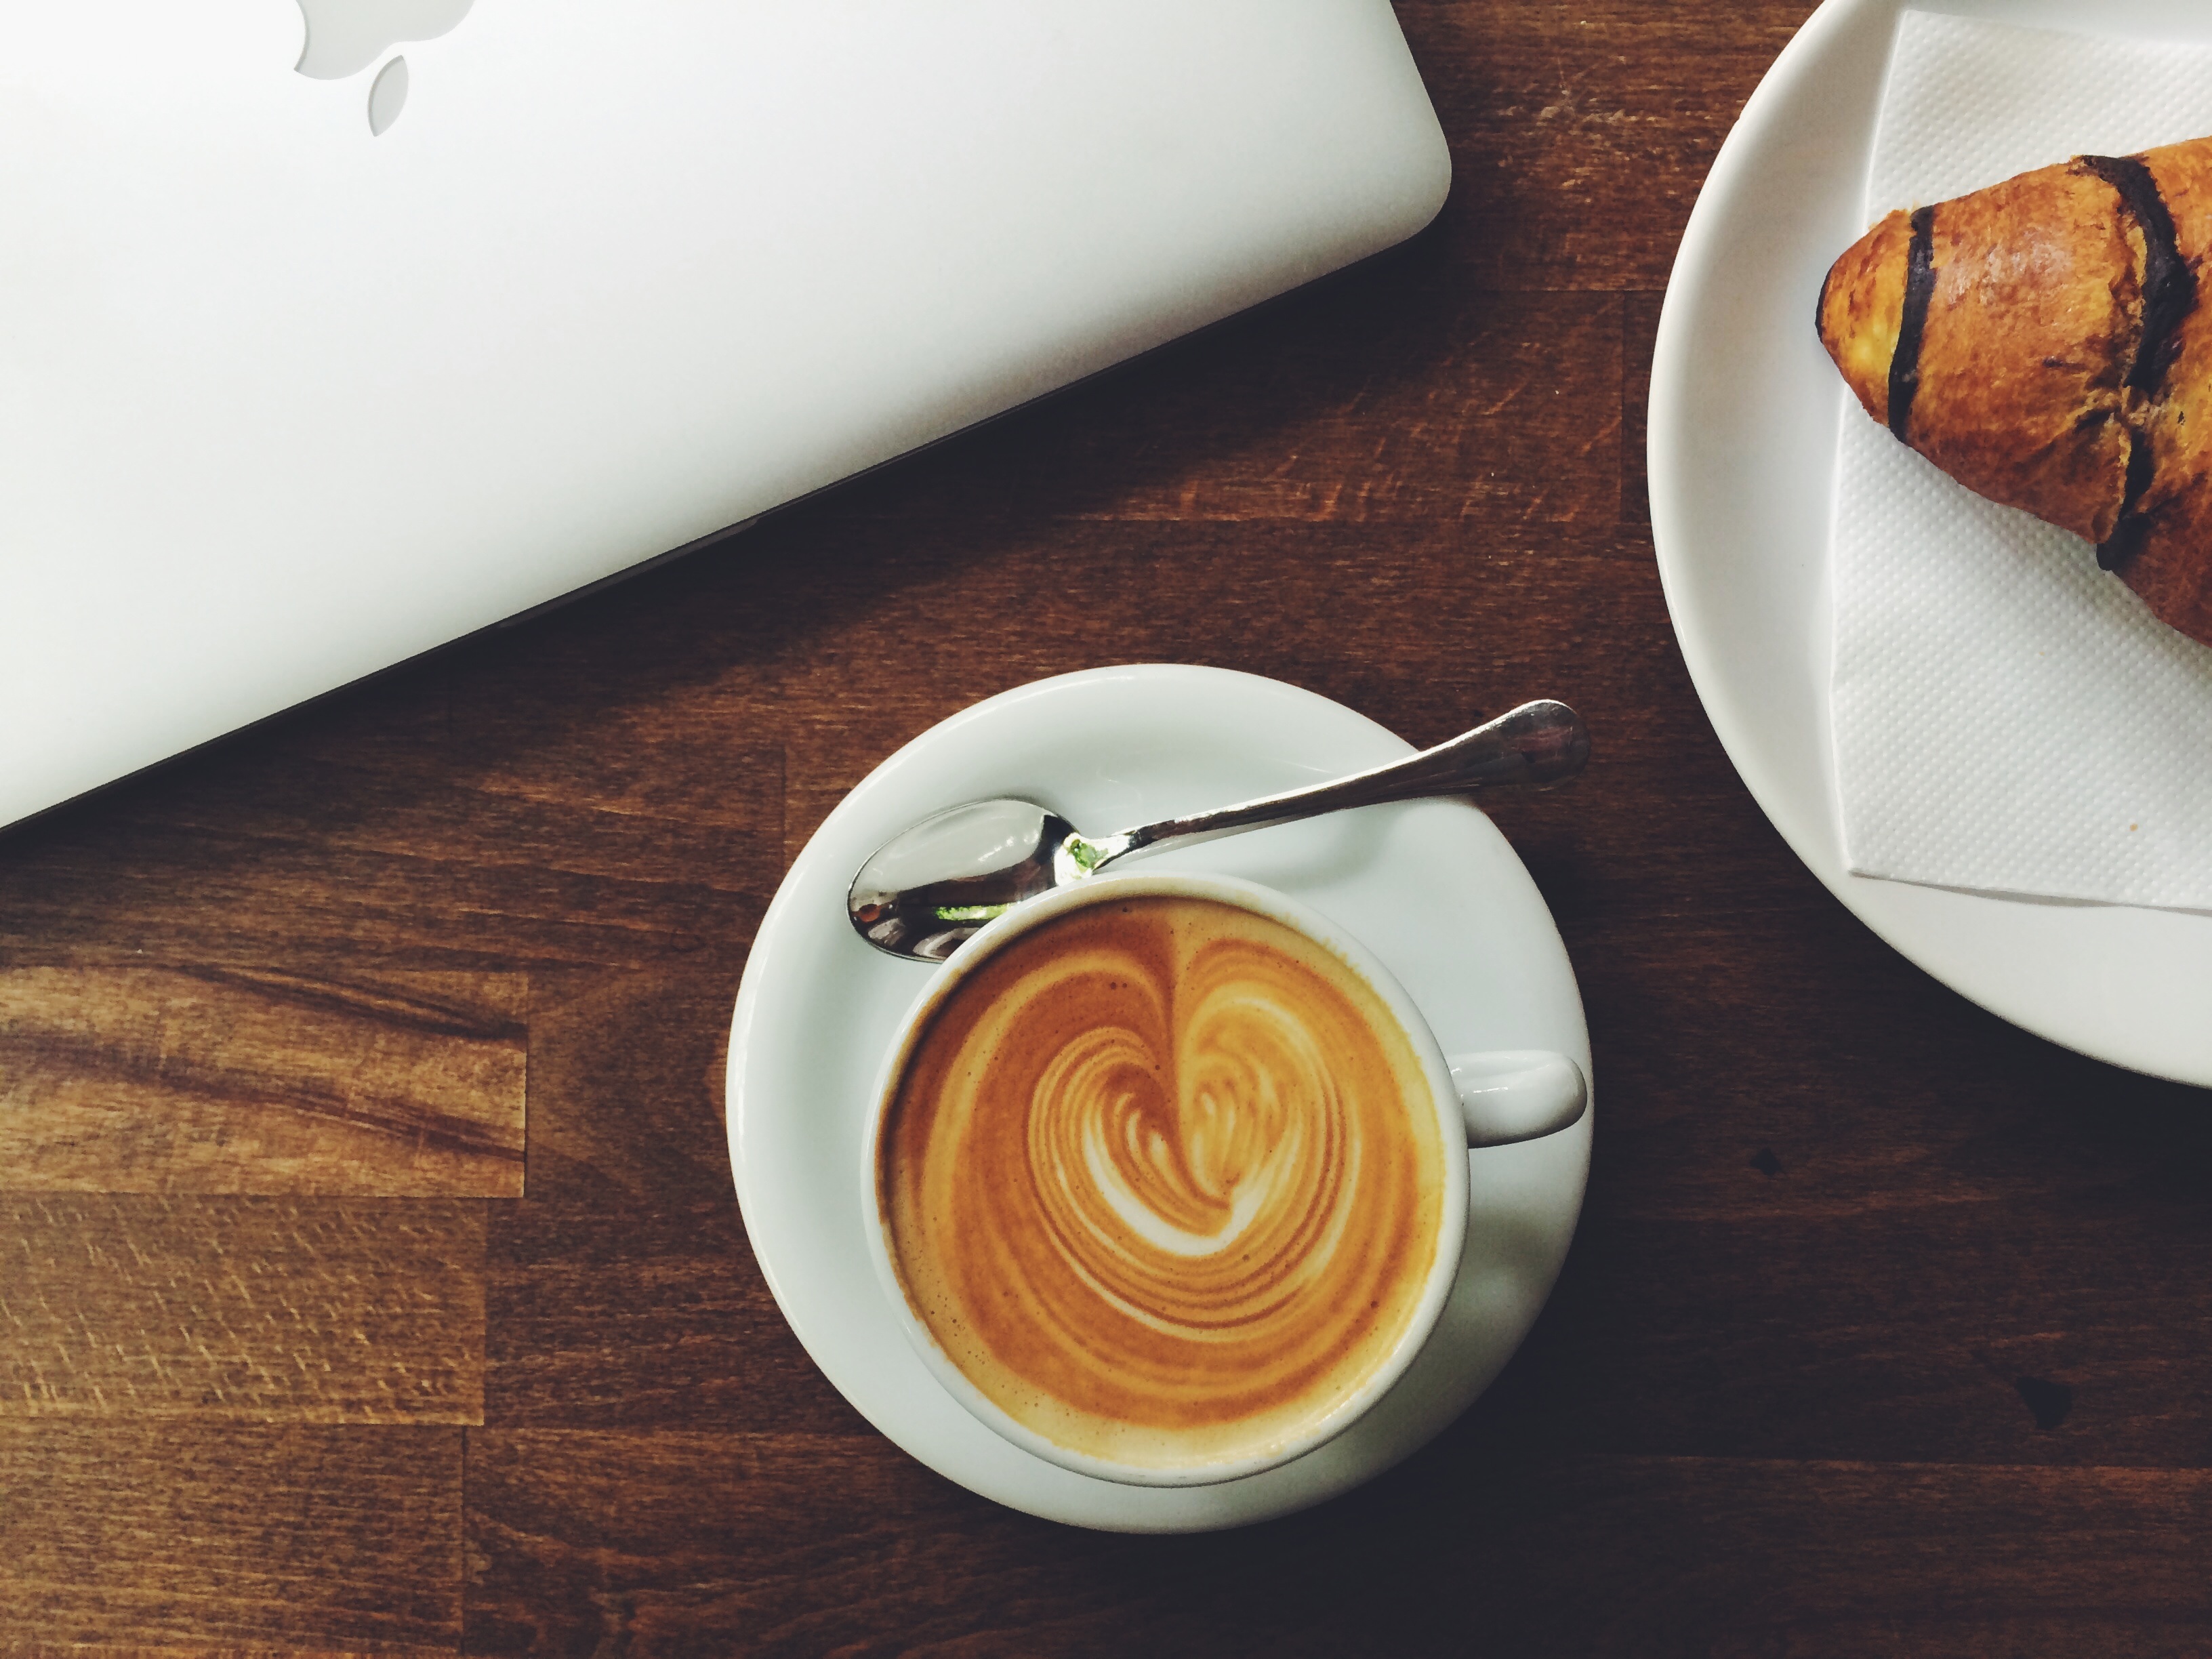
computer, macbook, table, cafe, coffee shop, coffee, cup, latte, heart, meal, food, produce, ceramic, beverage, drink, breakfast, croissant, espresso, coffee cup, coffeehouse, break, latte art, coffee break, espresso art